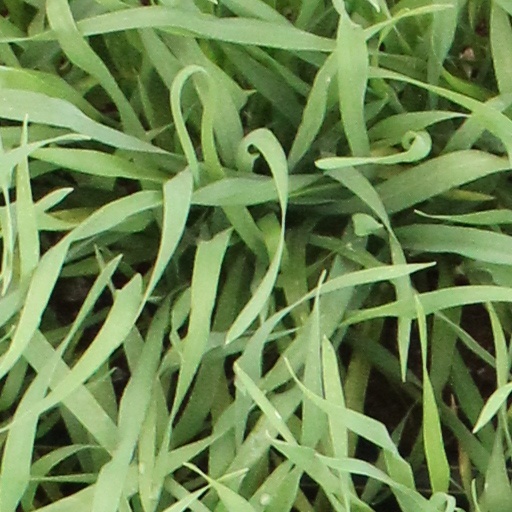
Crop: wheat